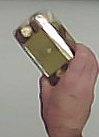
Product: rocher_chocolate